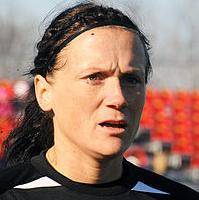
Age: 31